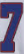
Number: 7